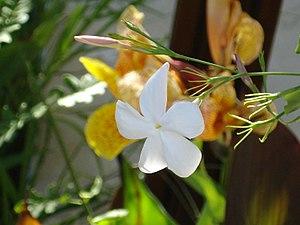
Jasminum grandiflorum, le jasmin à grandes fleurs, est une espèce du genre Jasminum de la famille des Oleaceae.